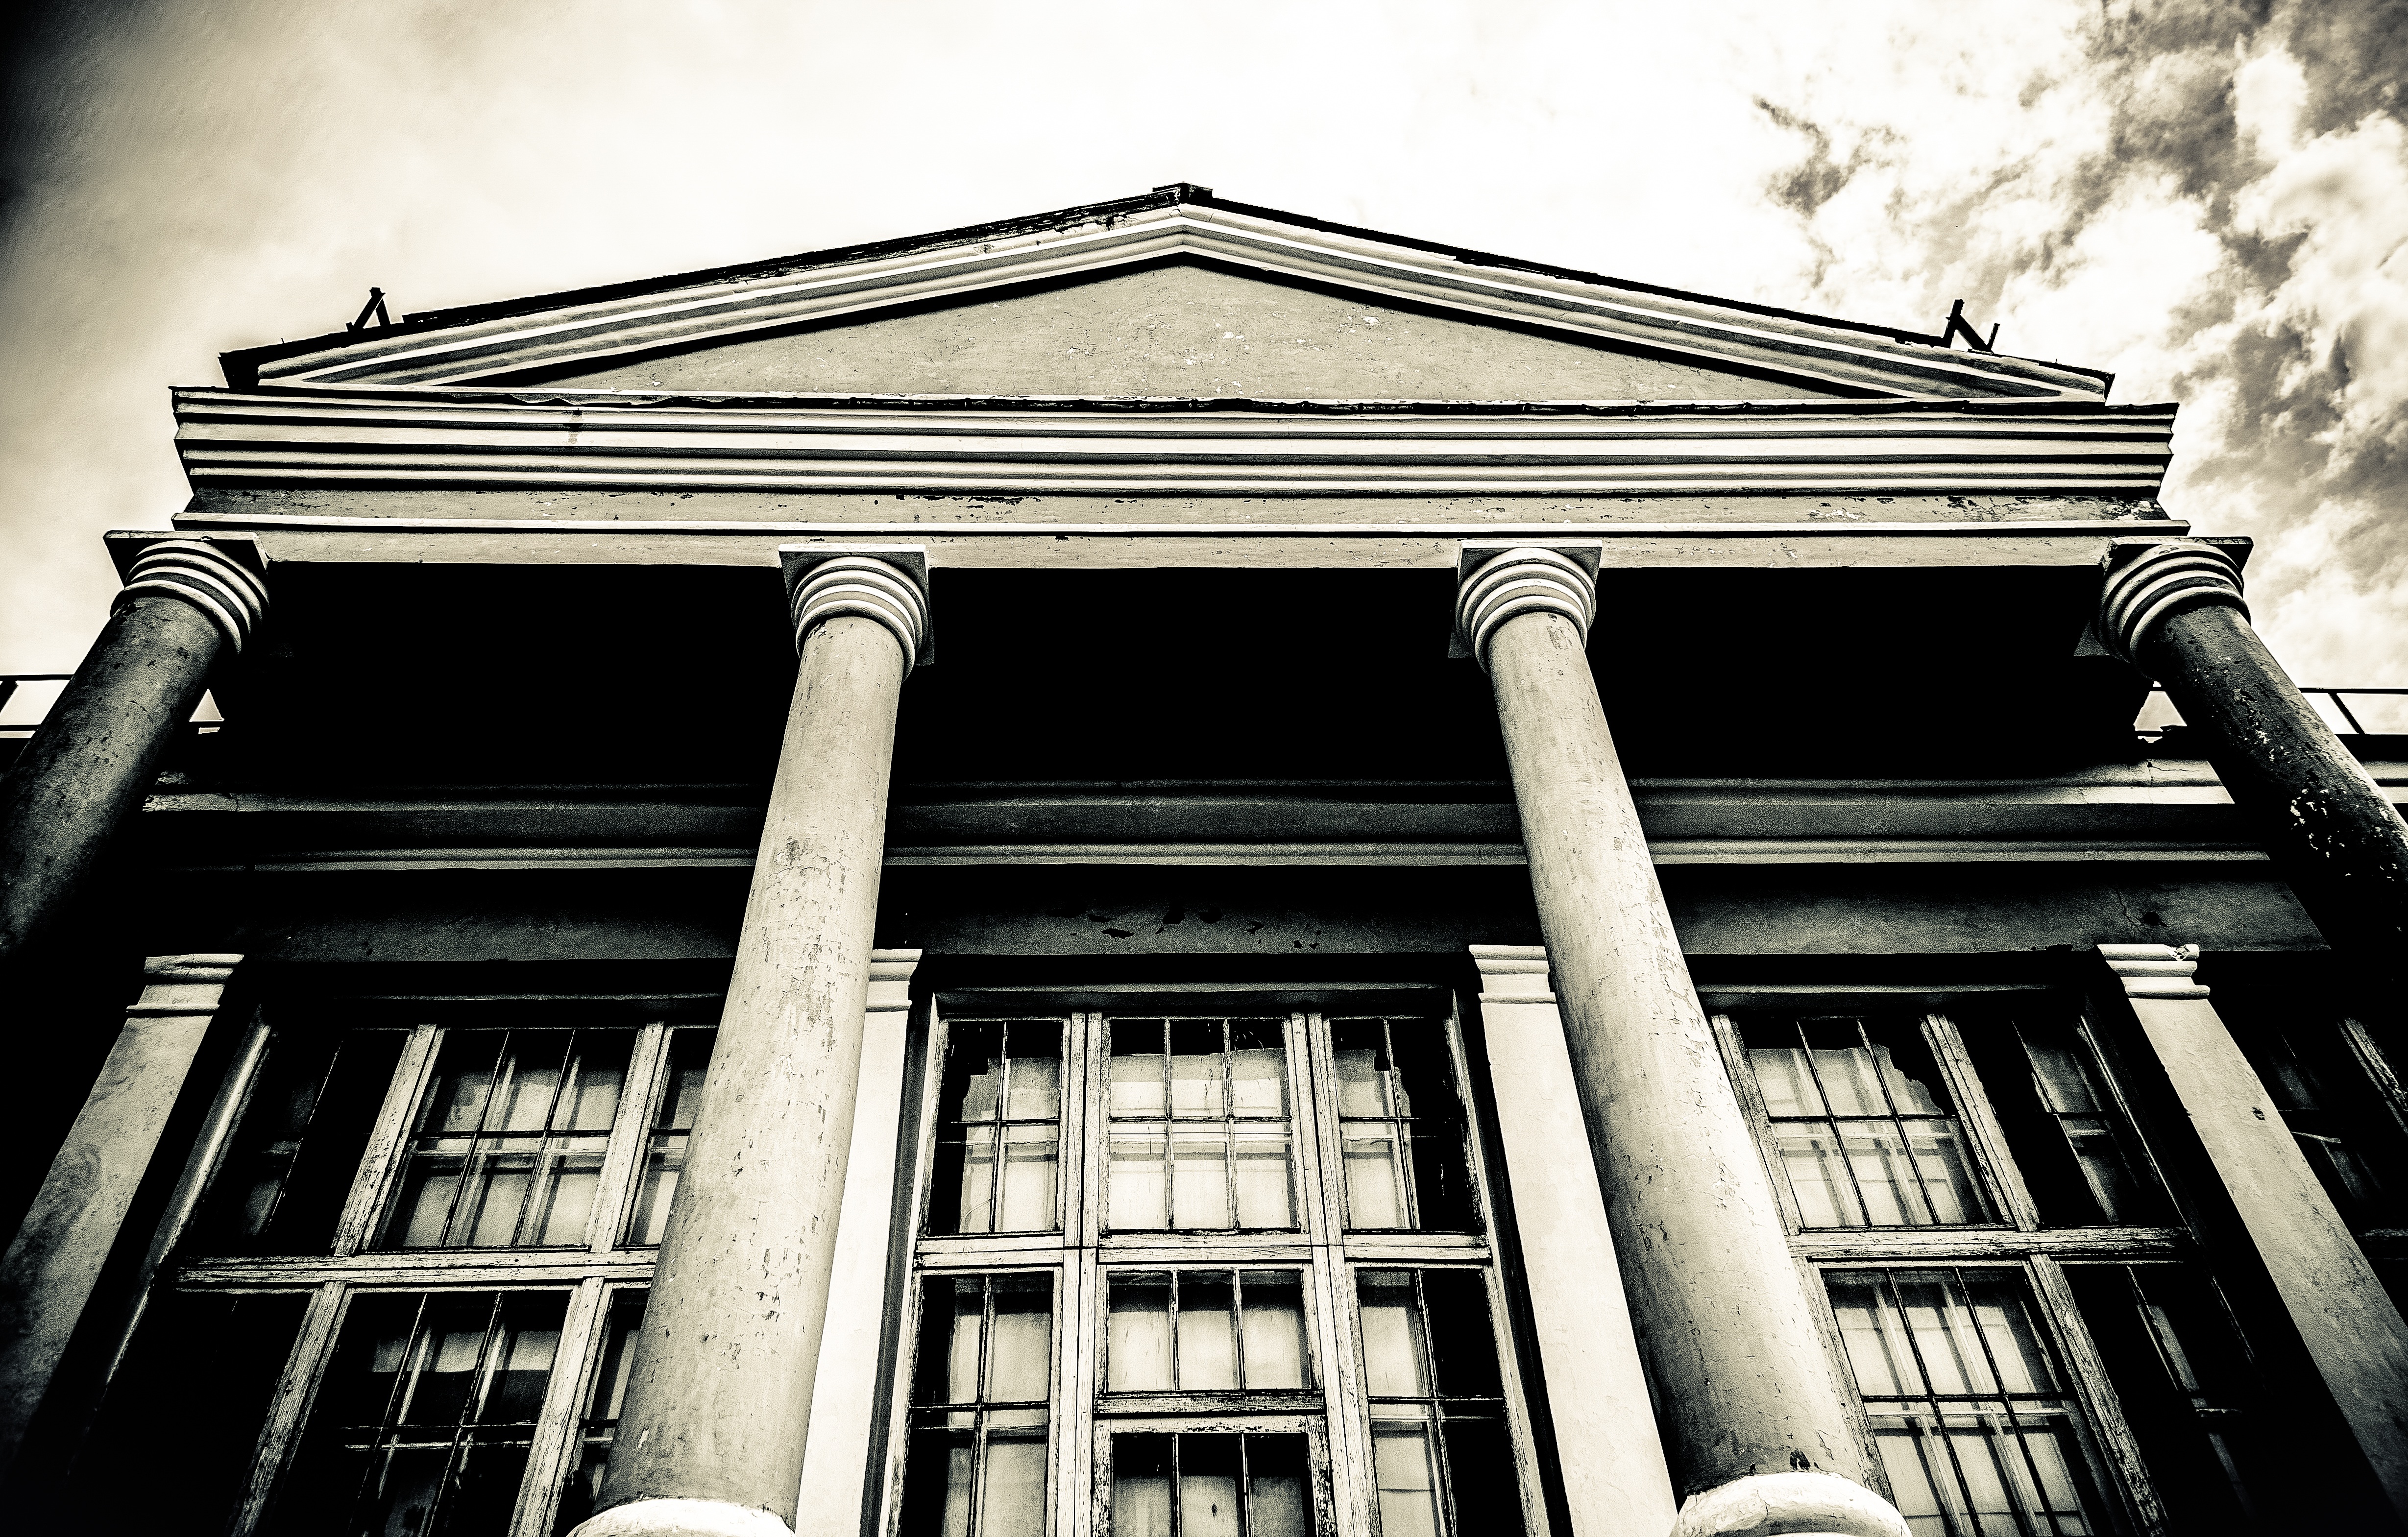
black and white, architecture, window, landmark, facade, monochrome, shape, urban area, monochrome photography